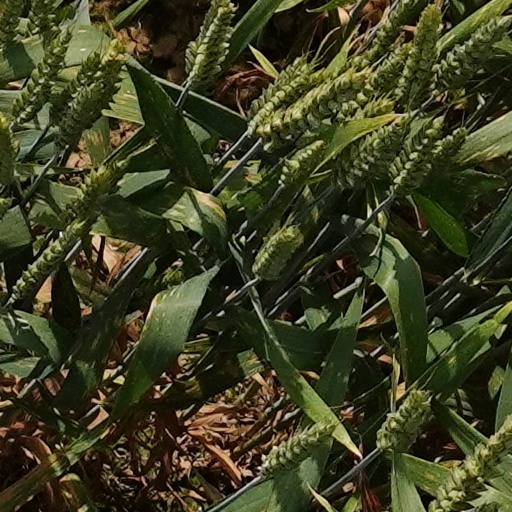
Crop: wheat